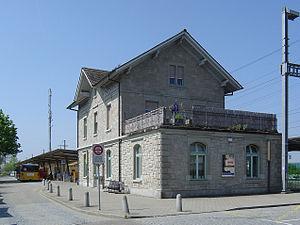
La gare de Möhlin est la gare de Möhlin, en Suisse.